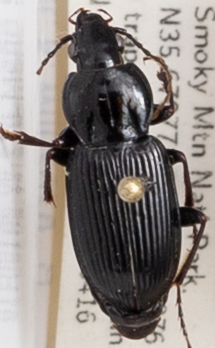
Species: Pterostichus mutus
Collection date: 2019-04-16
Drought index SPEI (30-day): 0.21
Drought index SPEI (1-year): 2.09
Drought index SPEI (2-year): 2.09